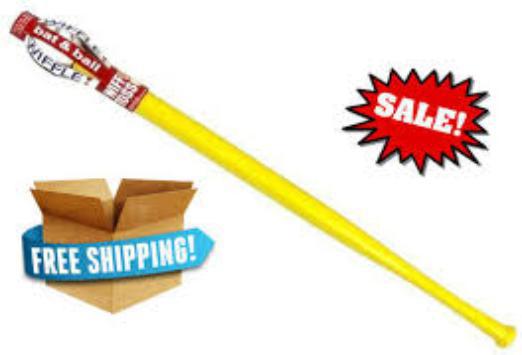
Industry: Sports